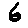
Label: 6